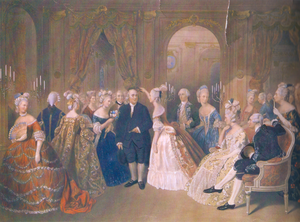
William Overend Geller